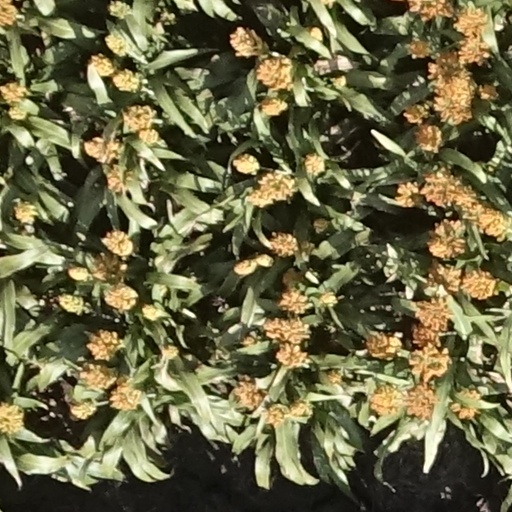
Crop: sorghum